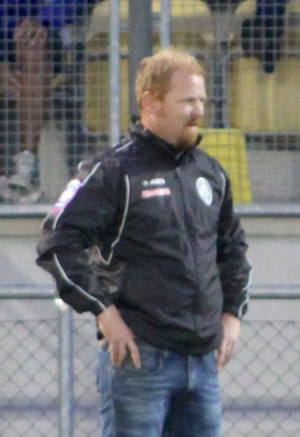
Jörgen Pettersson, né le 29 septembre 1975 à Lackalange, est un footballeur suédois, qui évoluait au poste d'attaquant en équipe de Suède.